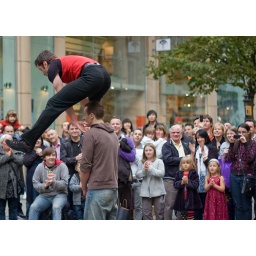
This street entertainer kept a crowd amused by jumping over people. Last person was over 6 foot.